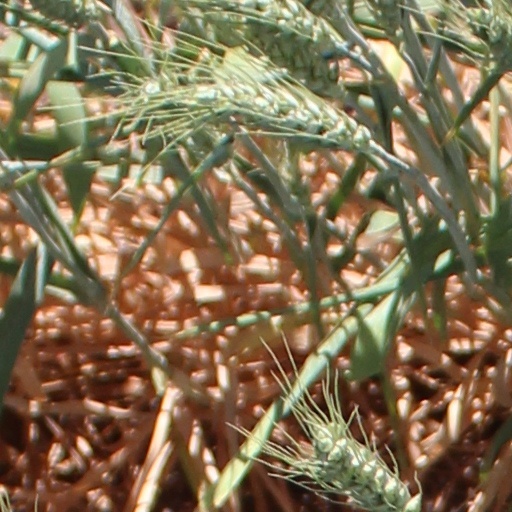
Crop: wheat